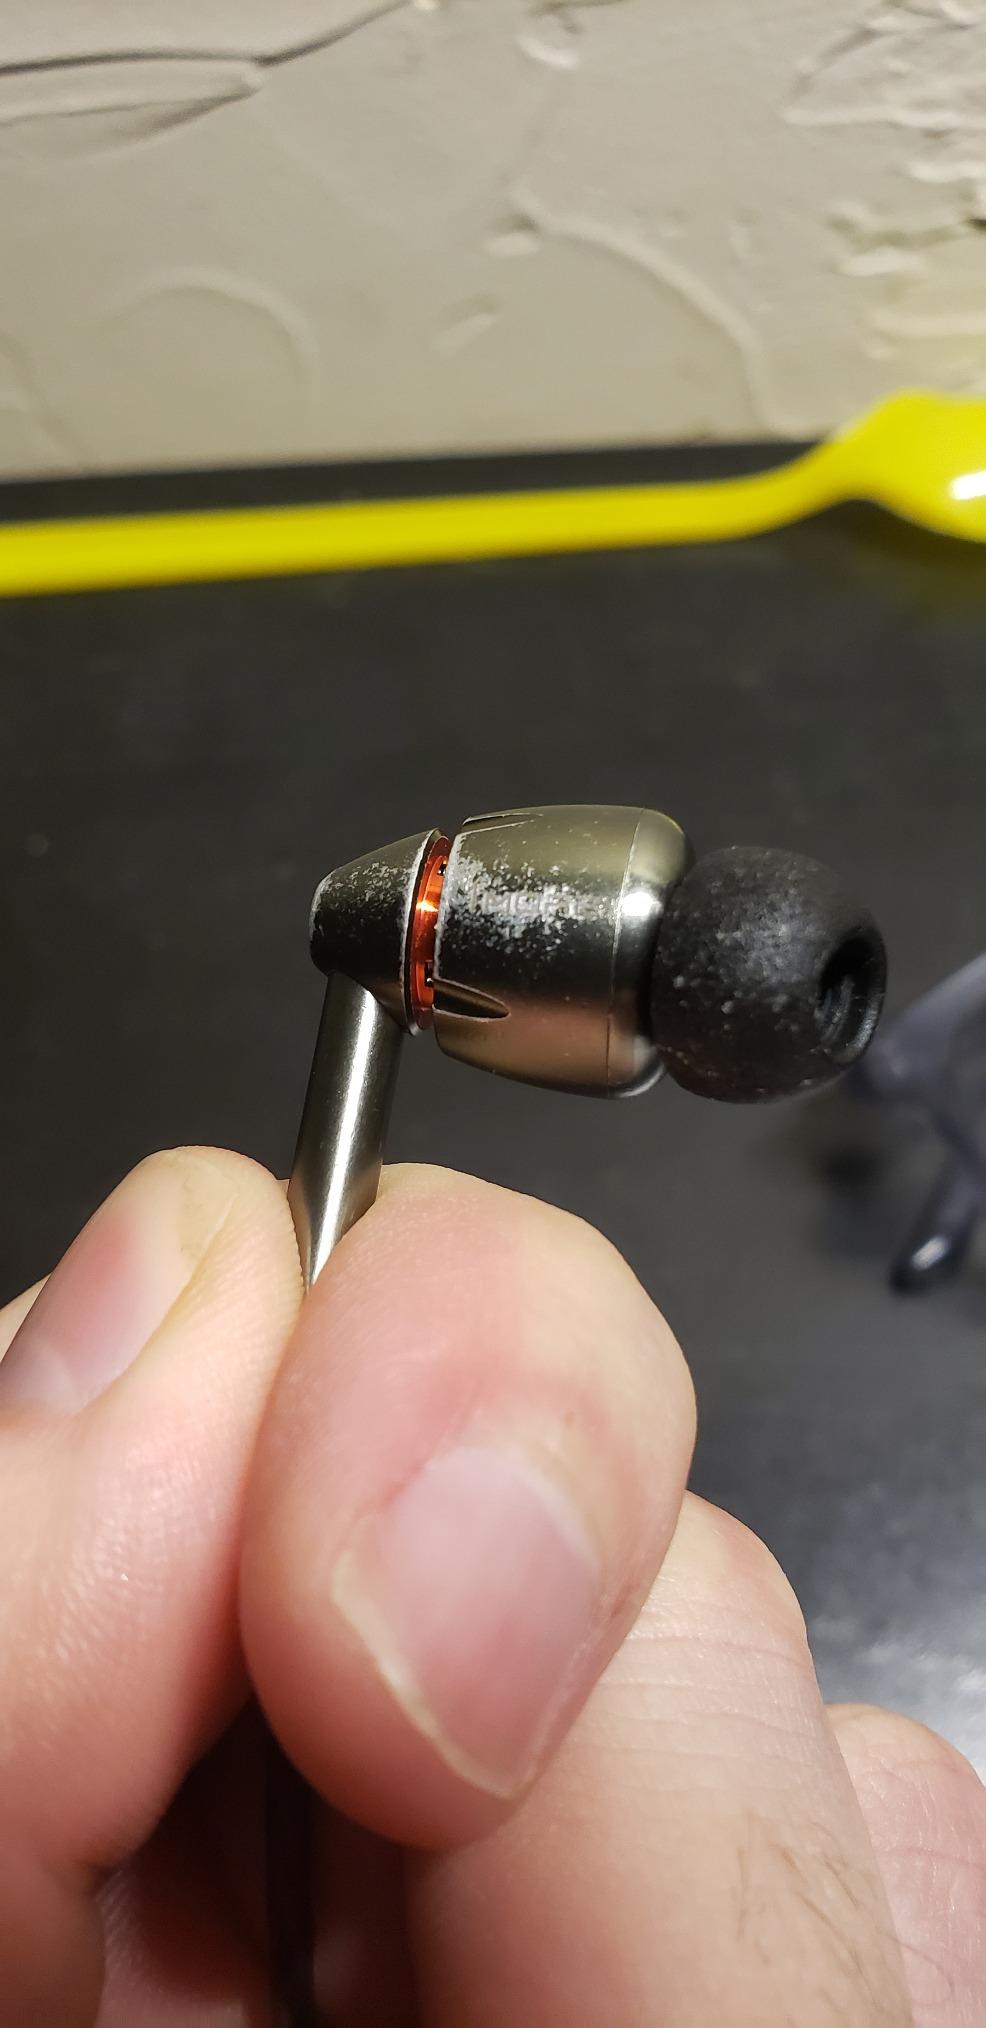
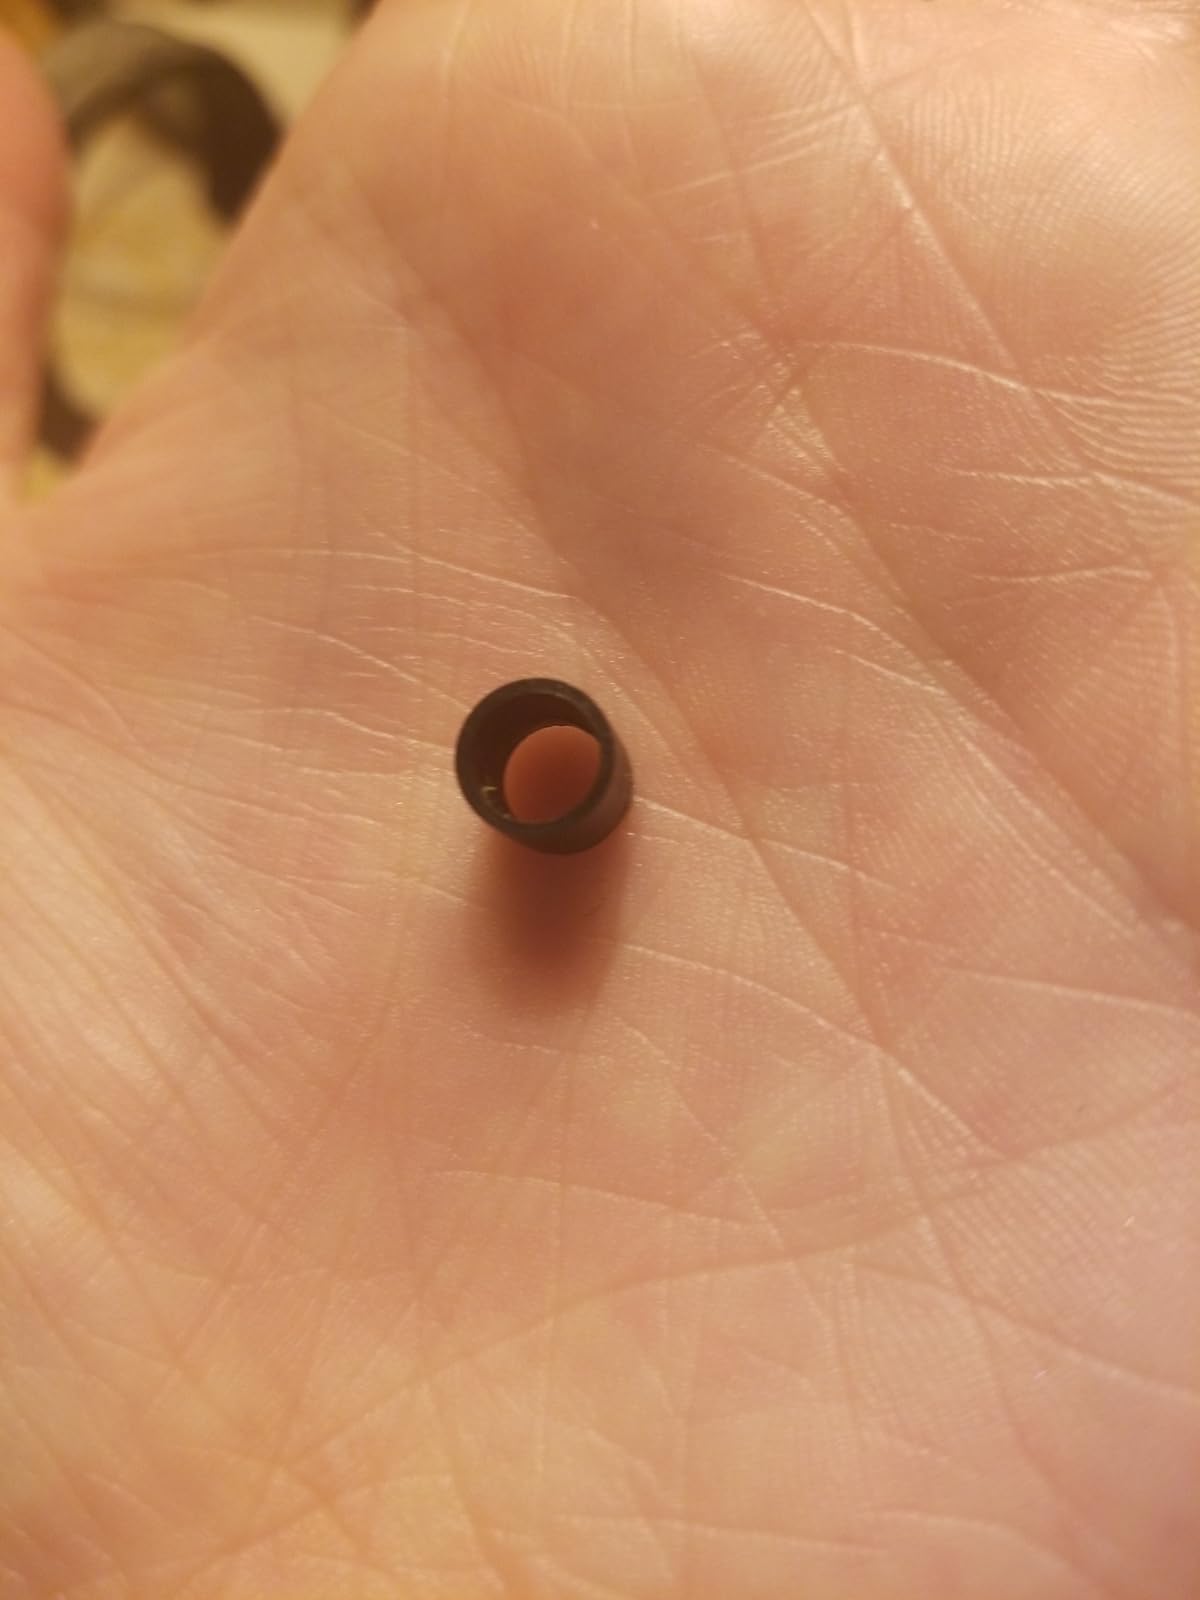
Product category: headphones
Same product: yes